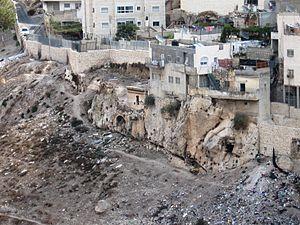
La nécropole de la vallée du Cédron, aussi appelé nécropole de Silwan, est une nécropole de l'âge du fer située dans le vallée du Cédron à Jérusalem. Elle se situe en face de la colline de l'Ophel, le noyau originel de la ville de Jérusalem. La nécropole compte une cinquantaine de tombes creusées dans le rocher. Beaucoup de tombes ont été endommagées dans l'antiquité lorsque le lieu a servi de carrière de pierre à l'époque romaine et surtout byzantine, puis avec l'établissement du village arabe de Silwan.